Juan Diego

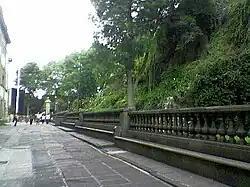
At the foot of the Tepeyac Hill

According to major sources, Juan Diego was born in 1474 in Cuauhtitlan, and at the time of the apparitions he lived there or in Tolpetlac. Although not destitute, he was neither rich nor influential. His religious fervor, his artlessness, his respectful but gracious demeanour towards the Virgin Mary and the initially skeptical Bishop Juan de Zumárraga, as well as his devotion to his sick uncle and, subsequently, to the Virgin at her shrine – all of which are central to the tradition – are among his defining characteristics and testify to the sanctity of life which is the indispensable criterion for canonization. He and his wife, María Lucía, were among the first to be baptized after the arrival of the main group of twelve Franciscan missionaries in Mexico in 1524. His wife died two years before the apparitions, although one source (Luis Becerra Tanco, possibly through inadvertence) claims she died two years after them. There is no firm tradition as to their marital relations. It is variously reported (a) that after their baptism he and his wife were inspired by a sermon on chastity to live celibately; alternatively (b) that they lived celibately throughout their marriage; and in the further alternative (c) that both of them lived and died as virgins. Alternatives (a) and (b) may not necessarily conflict with other reports that Juan Diego (possibly by another wife) had a son. Intrinsic to the narrative is Juan Diego's uncle, Juan Bernardino; but beyond him, María Lucía, and Juan Diego's putative son, no other family members are mentioned in the tradition. At least two 18th-century nuns claimed to be descended from Juan Diego. After the apparitions, Juan Diego was permitted to live next to the hermitage erected at the foot of the hill of Tepeyac, and he dedicated the rest of his life to serving the Virgin Mary at the shrine erected in accordance with her wishes. The date of death (in his 74th year) is given as 1548.